Arthur Gilman

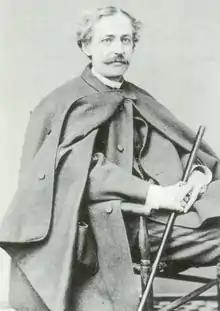
Portrait of Gilman, 1870

Arthur Delevan Gilman (November 5, 1821, Newburyport, Massachusetts – July 11, 1882, Syracuse, New York) was an American architect, designer of many Boston neighborhoods, and member of the American Institute of Architects.